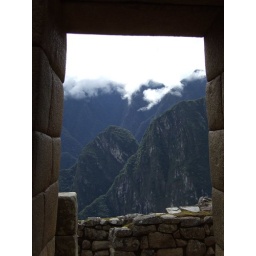
View of mountains from building near the Sun Temple